Syncopation

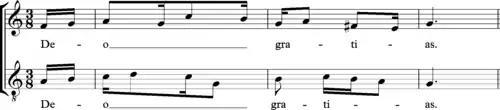
Agincourt carol – Deo gratias

The refrain "Deo Gratias" from the 15th-century anonymous English "Agincourt Carol" is also characterised by lively syncopation: